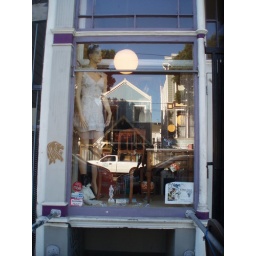
my dress in swankety swanks window on haight